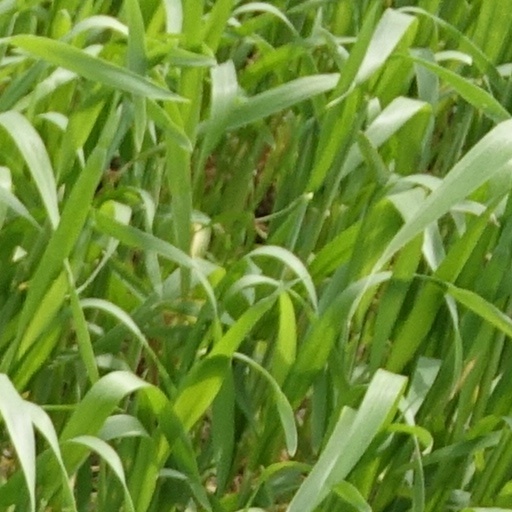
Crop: wheat